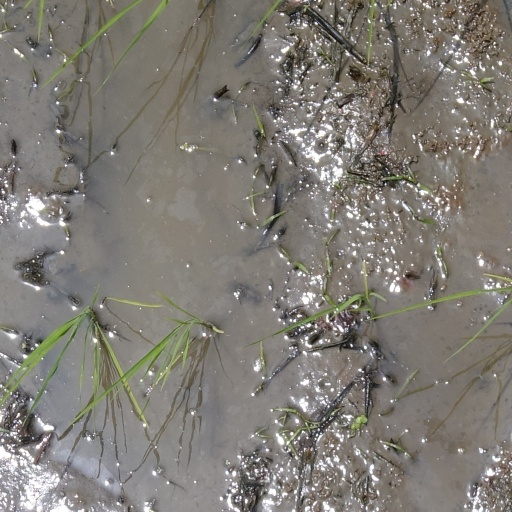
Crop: rice